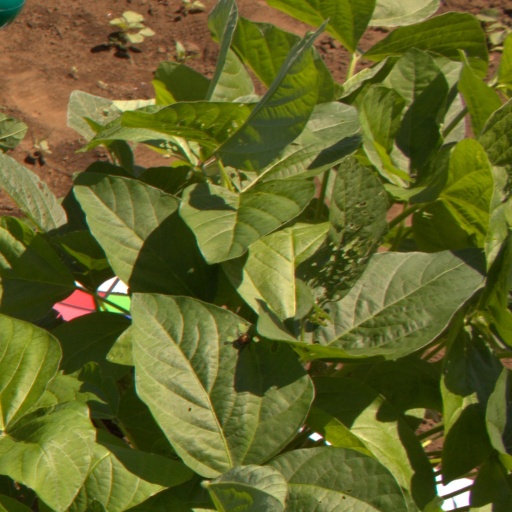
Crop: soybean